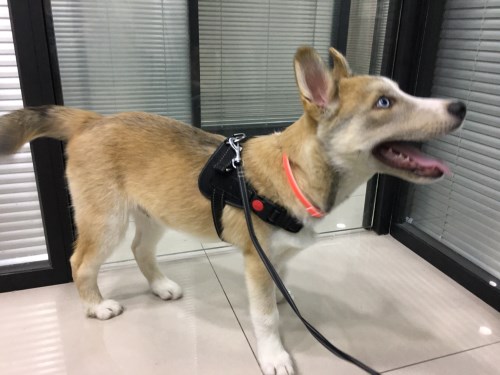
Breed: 1160-n000003-Siberian_husky